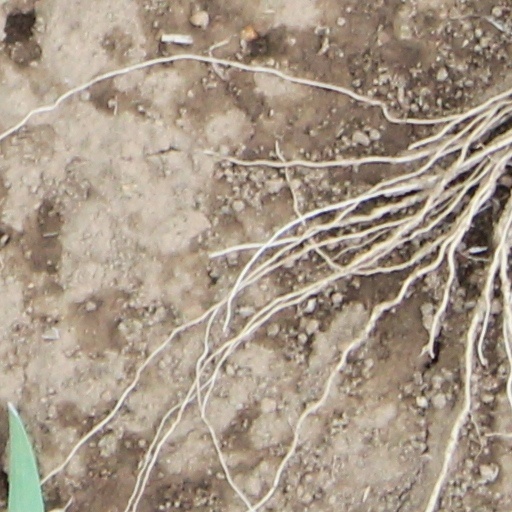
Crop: wheat